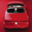
Label: automobile